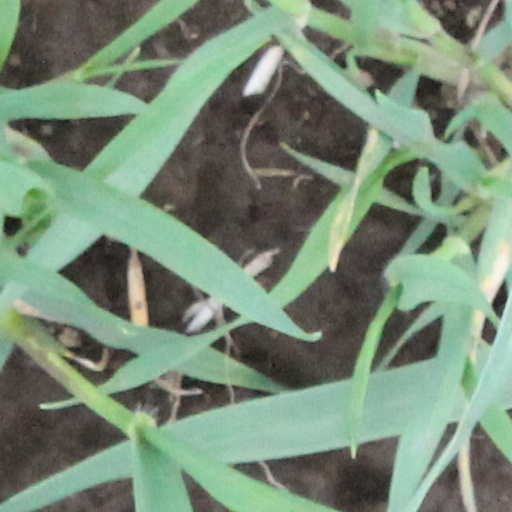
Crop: wheat